Air and Coastal Defense Command

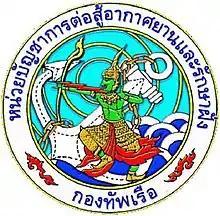
Air and Coastal Defense Command insignia

The Air and Coastal Defense Command or ACDC ( or shortly called in Thai as is the Anti-aircraft warfare and Coastal defence force of the Royal Thai Navy. This Command is composed of the two Air Defence Regiment and one Coastal Defence Regiment. Even though they are artillerymen, but they are trained in skills related to self-defense on the battlefield if the fire base is attacked or attacked while moving. However, they are trained protecting equipment, facilities and operations from threats or hazards in order to preserve operational effectiveness.